WWE Raw is XXX

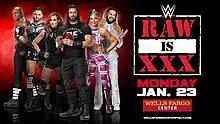
Promotional poster featuring Bobby Lashley, Austin Theory, Becky Lynch, Roman Reigns, Bianca Belair, and Seth "Freakin" Rollins

"Raw" is XXX (pronounced ""Raw" is Thirty") was a professional wrestling television special of WWE's weekly television series, "Monday Night Raw". The special episode was held on January 23, 2023, at the Wells Fargo Center in Philadelphia, Pennsylvania and was broadcast live on the USA Network. It was a commemoration of the 30th anniversary of the program's debut in January 1993 as well as the final "Raw" before the 2023 Royal Rumble event. The event set a financial record for the company, becoming the highest-grossing domestic gate in "Raw"s history.